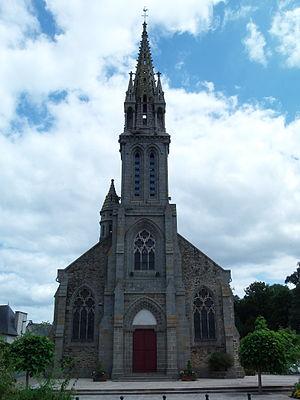
Vue de l'église d'Illifaut
Illifaut [ilifo] est une commune du département des Côtes-d'Armor, dans la région Bretagne, en France.
La liste des églises des Côtes-d'Armor recense de la manière la plus complète possible les églises, cathédrales et basiliques situées dans le département français des Côtes-d'Armor.